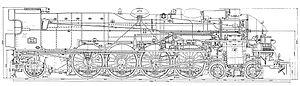
La 241 C PLM 1 est une machine de type 241, appelée Mountain, construite au titre de prototype, avec certaines modifications par rapport à la série des 241 A 1 à 145.